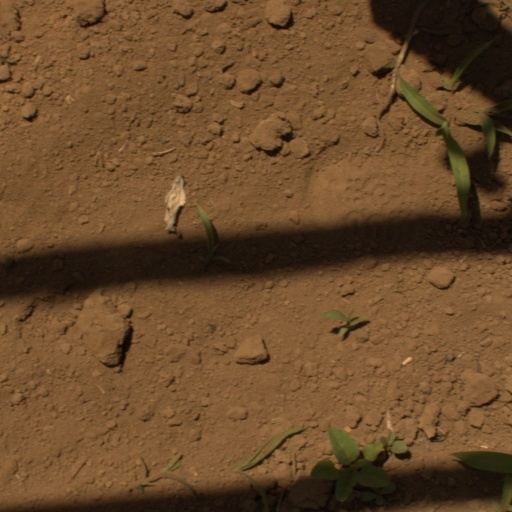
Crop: Jerusalem artichoke